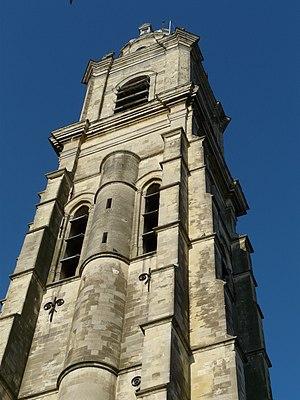
Beffroi de Cambrai
La 4ᵉ étape du Tour de France 2015 se déroule le mardi 7 juillet 2015 entre Seraing et Cambrai sur une distance de 223,5 kilomètres. Elle a la particularité d'emprunter sept secteurs pavés, pour un total de 13,3 km. Elle est remportée par le coureur allemand Tony Martin, de l'équipe Etixx-Quick Step, qui a attaqué à trois kilomètres de l'arrivée. Il devance de trois secondes un peloton réglé au sprint par John Degenkolb et Peter Sagan. Deuxième du classement général au départ de l'étape, Tony Martin s'empare du maillot jaune.
Cambrai est une commune française située dans le département du Nord, en région Hauts-de-France. Sous-préfecture du département, Cambrai est une ville moyenne qui compte 32 668 habitants au recensement de 2016 ; elle est au cœur de l'unité urbaine de Cambrai qui, avec 47 138 habitants, la place au 7ᵉ rang départemental. Son aire urbaine, plus étendue, rassemble 65 986 habitants en 2009. Avec Lille et les villes de l'ancien bassin minier du Nord-Pas-de-Calais, elle participe aussi à un ensemble métropolitain de près de 3,8 millions d'habitants, appelé « aire métropolitaine de Lille ».
Ce tableau présente la liste de tous les monuments historiques classés ou inscrits dans la ville de Cambrai, Nord, en France.